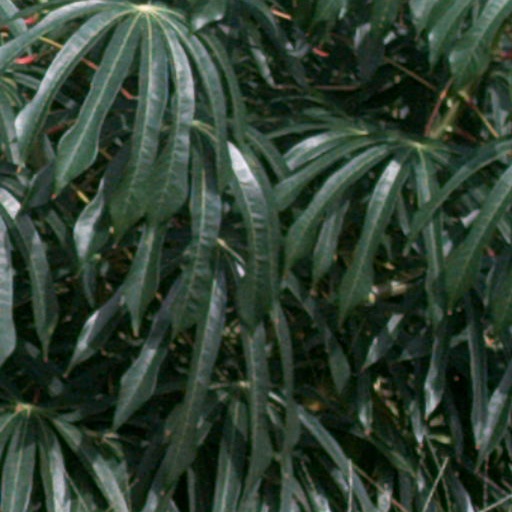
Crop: cassava